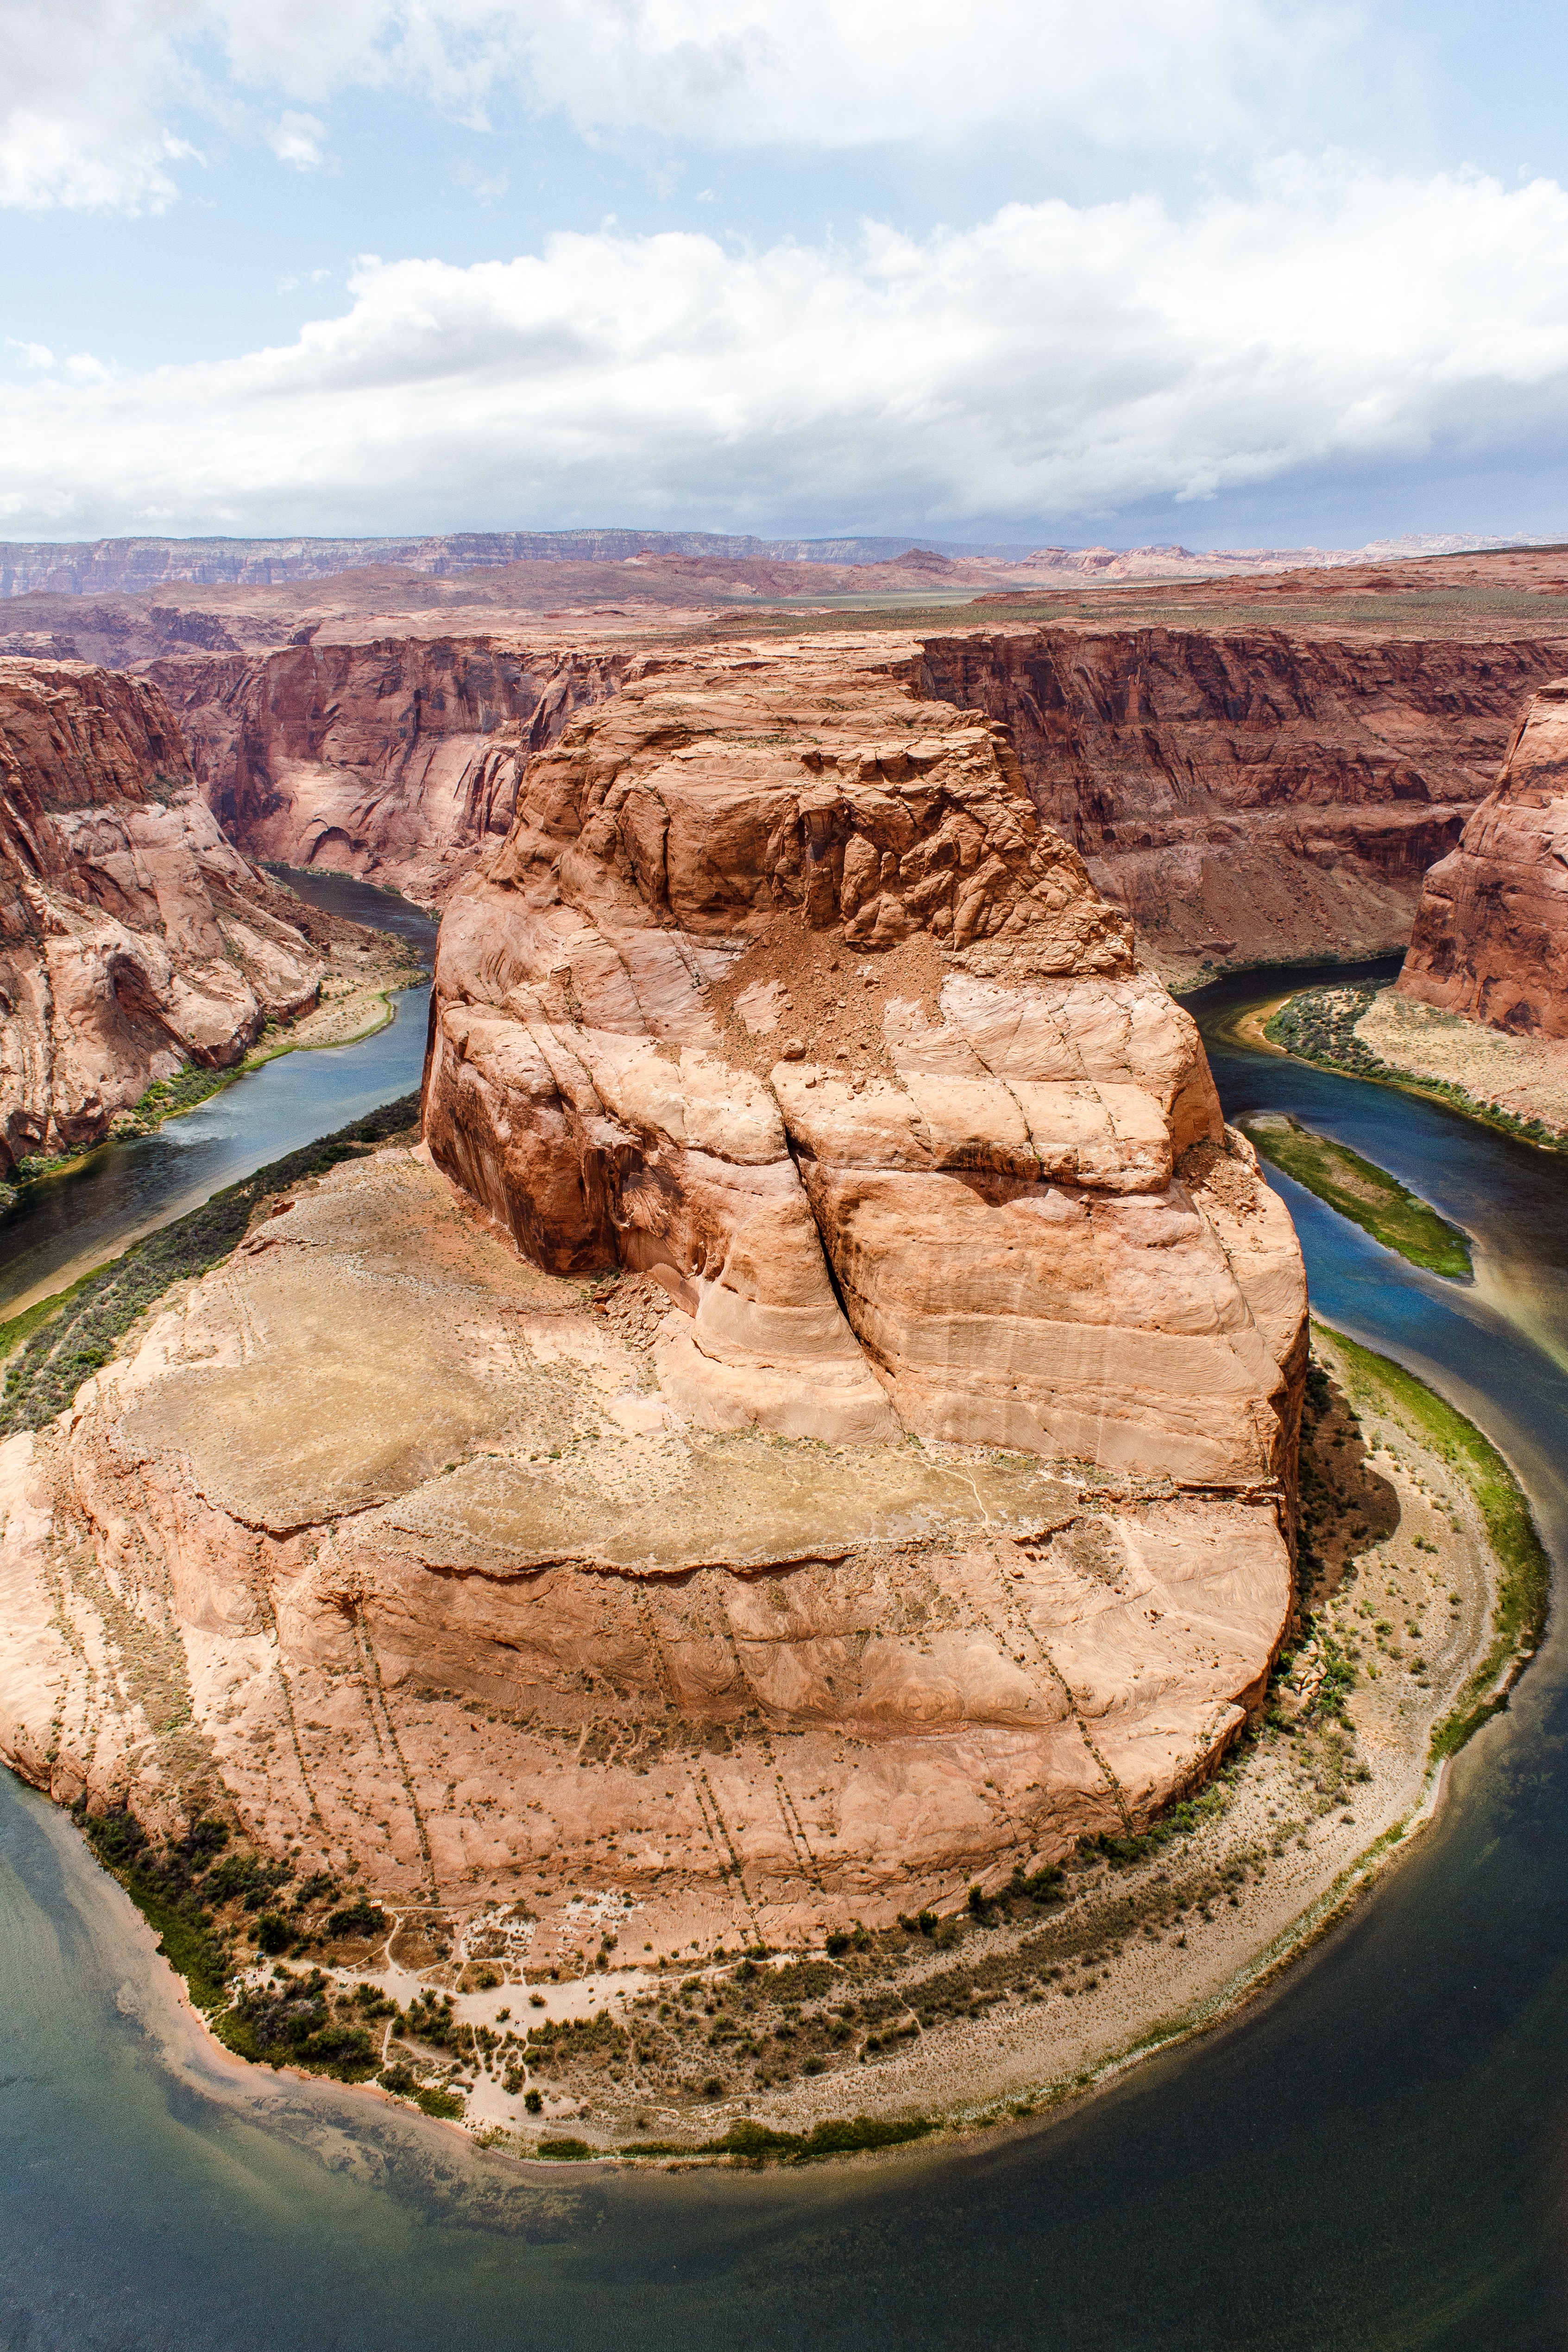
landscape, sea, coast, water, rock, river, formation, cliff, arch, soil, canyon, terrain, geology, badlands, cape, wadi, landform, aerial photography, ancient history, geographical feature